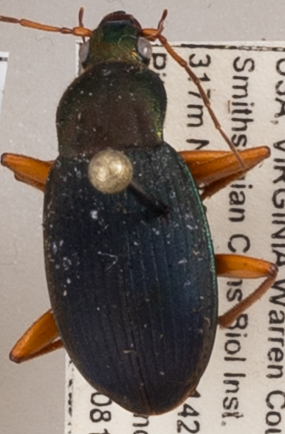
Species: Chlaenius aestivus
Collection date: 2020-08-13
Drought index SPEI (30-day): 0.77
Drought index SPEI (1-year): -0.704
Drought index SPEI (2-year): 1.28